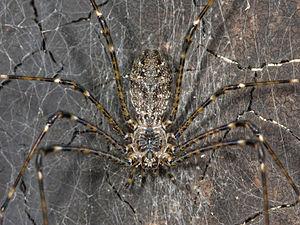
Hypochilus est un genre d'araignées aranéomorphes de la famille des Hypochilidae.
Hypochilus pococki est une espèce d'araignées aranéomorphes de la famille des Hypochilidae.